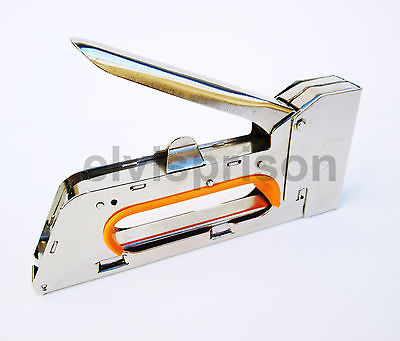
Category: stapler